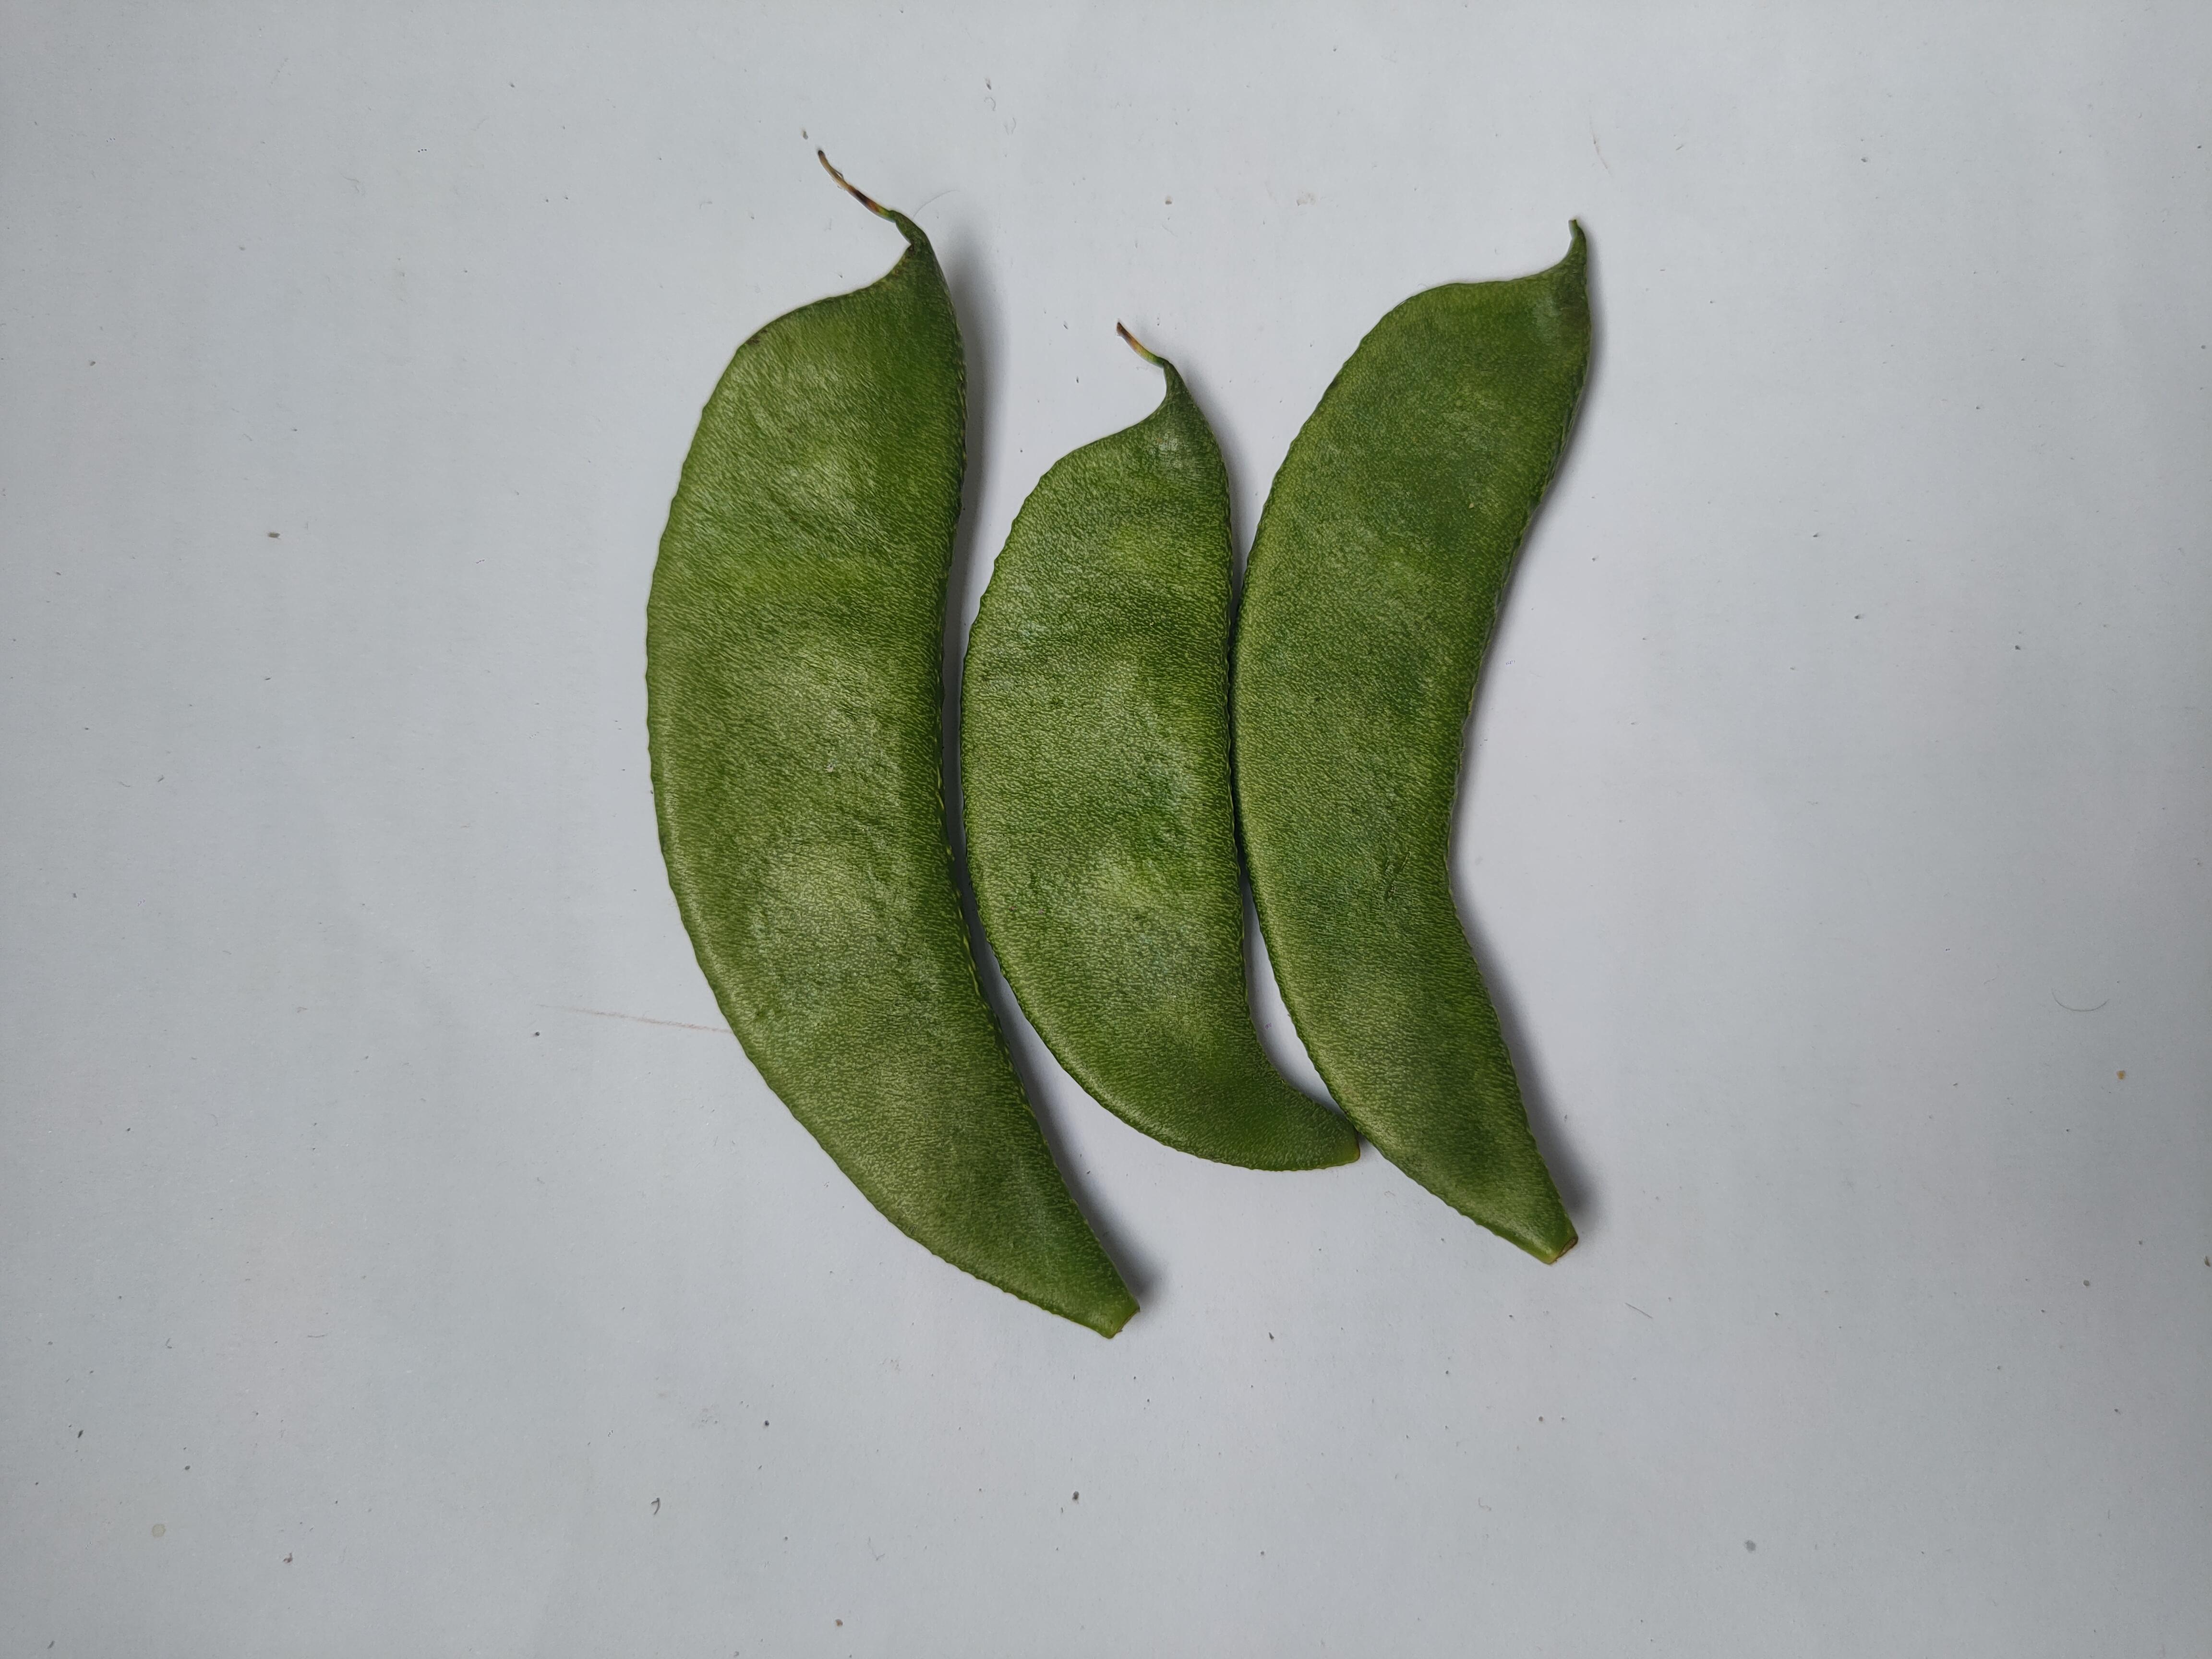
Label: Bean